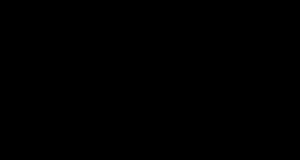
Erythritol
Kemisk struktur af Erythritol
Erythritol er en naturlig polyol eller sukkeralkohol, der bruges som sukkererstatning enten alene eller i fødevarer. Erythritol er godkendt i USA, Japan, EU og andre steder i verden. Det forekommer naturligt i frugter og gærede fødevarer. Det produceres endvidere på basis af glukose ved en naturlig gæringsproces.